Saiphin Moore

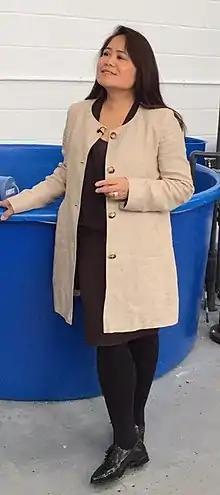
Moore in 2014

Saiphin Moore (born ) is a Thai chef, restaurateur, and author. She is best known for founding the restaurant chains Rosa's Thai Cafe and Lao Cafe.